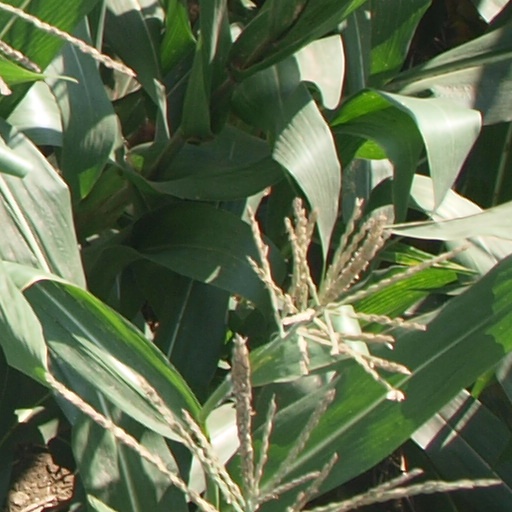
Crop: maize; corn